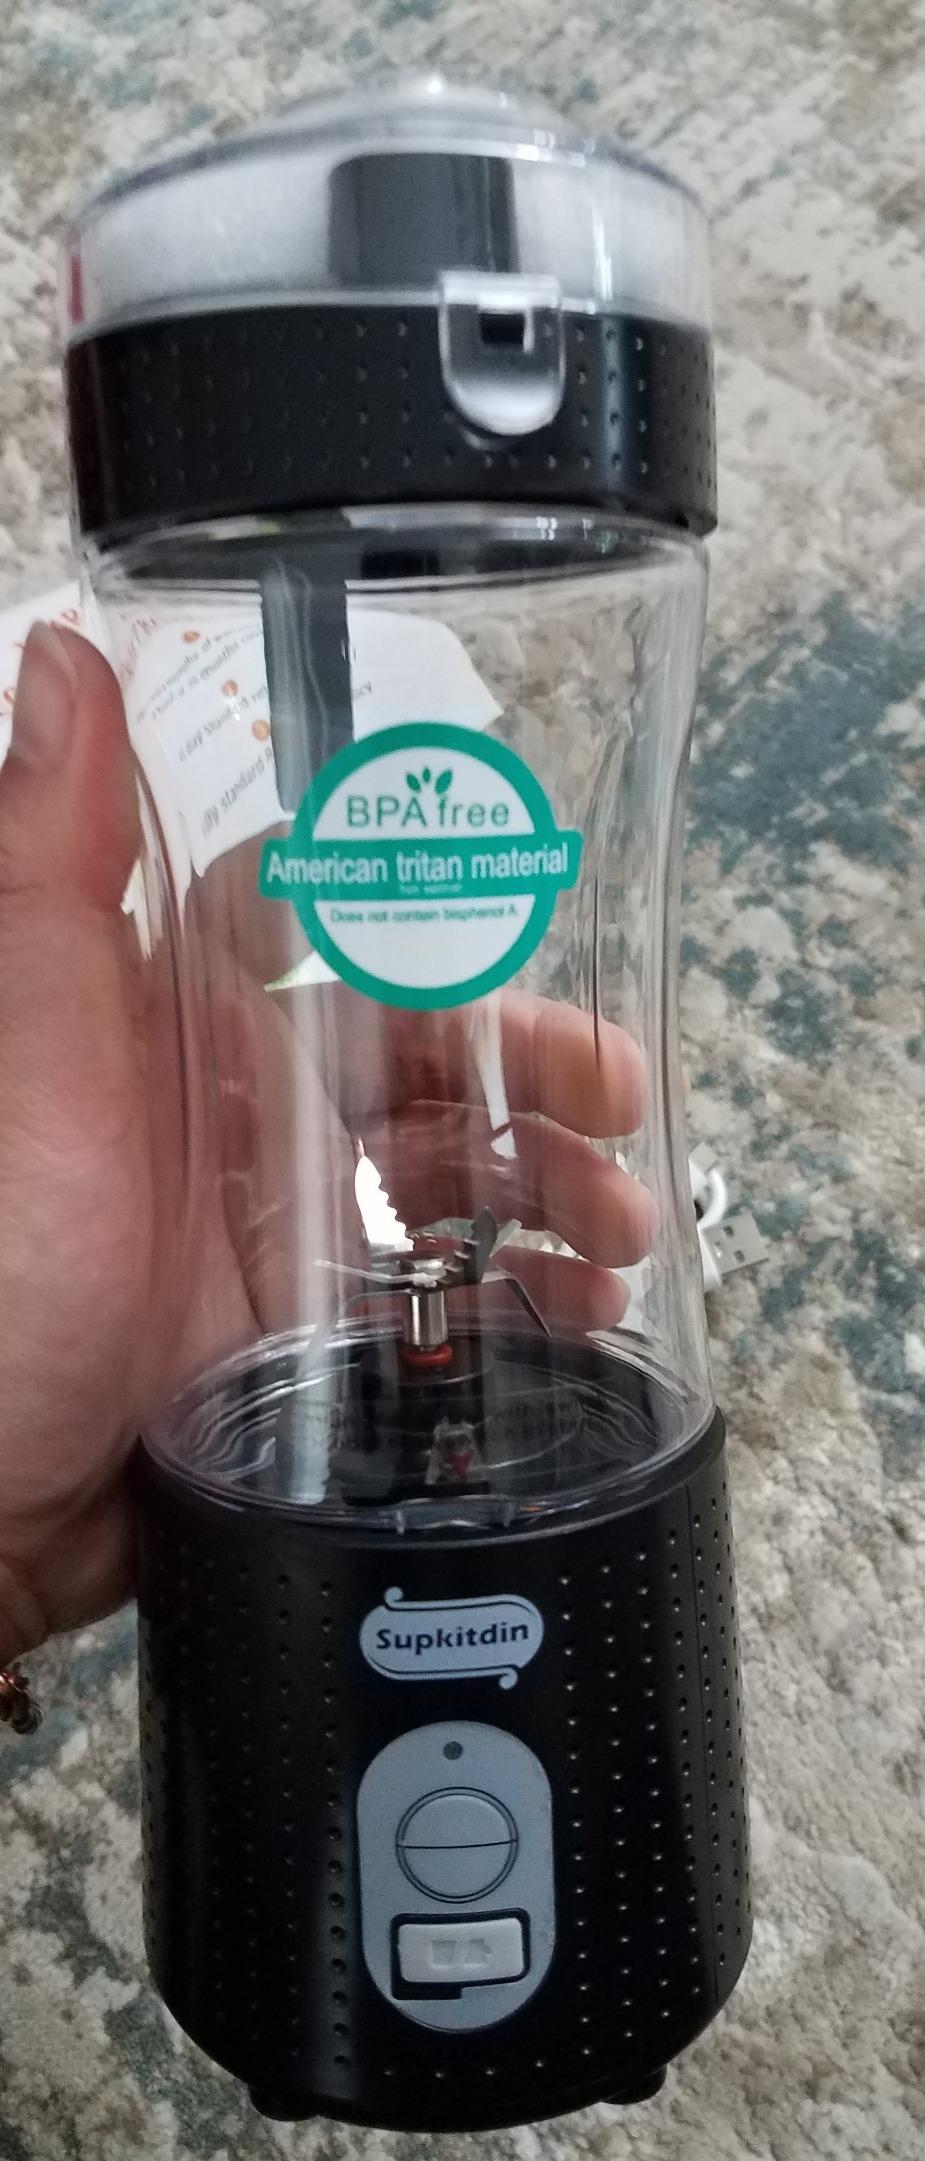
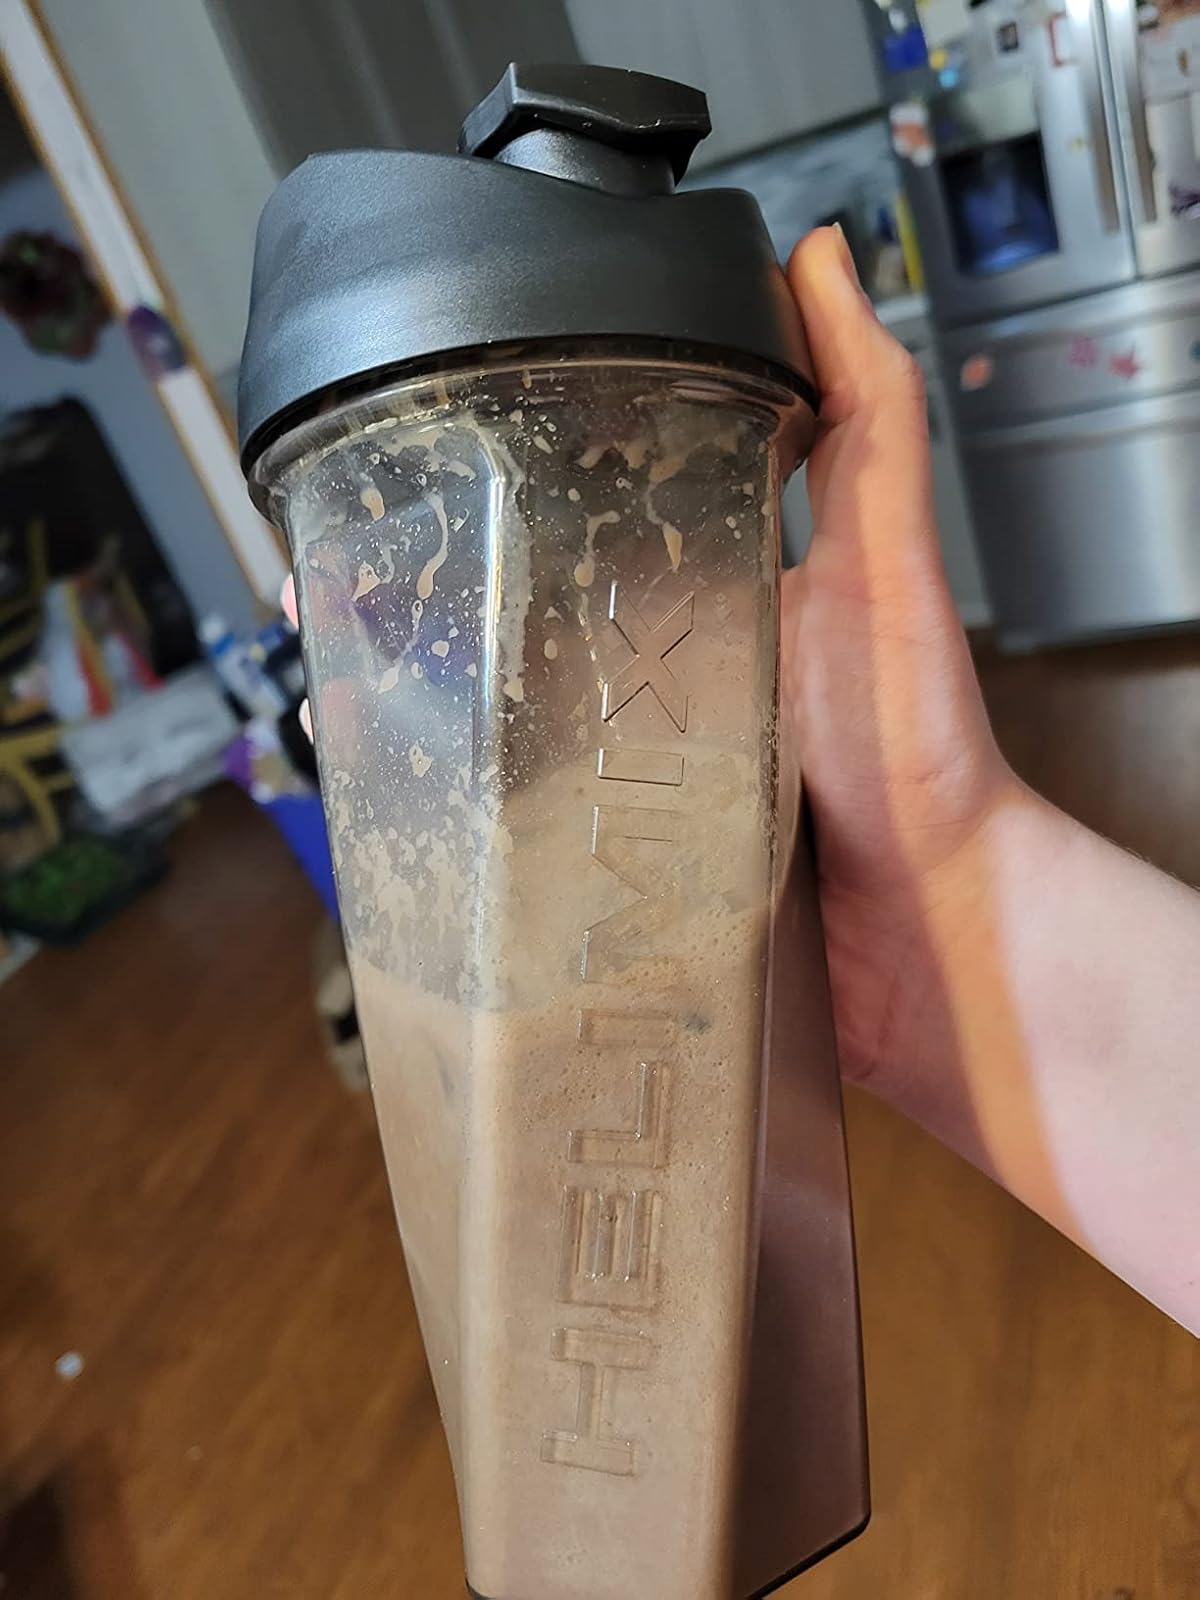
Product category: items_blender
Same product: no